Barrows Bearhawk

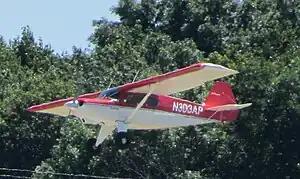

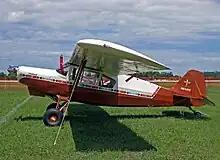
AviPro Bearhawk

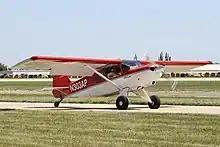
AviPro Bearhawk

The Bearhawk, is a line of light utility aircraft produced by Bearhawk Aircraft of Fairview, Oklahoma. The aircraft is supplied as a kit or as plans for amateur construction.